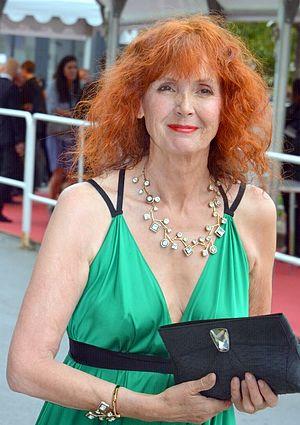
Sabine Azéma au festival de Cannes